John Hawkshaw

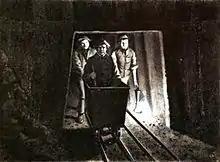
Sir John Hawkshaw (in cart) inspecting the Severn Tunnel during its construction

He was engineer, with Sir James Brunlees, of the original Channel Tunnel Company from 1872, but many years previously he had investigated for himself the question of a tunnel under the Strait of Dover from an engineering point of view, and had come to a belief in its feasibility, so far as that could be determined from borings and surveys. Subsequently, however, he became convinced that the tunnel would not be to the advantage of Great Britain, and thereafter would have nothing to do with the project. He was also consulting engineer to the Severn Tunnel, which, from its magnitude and the difficulties encountered in its construction, was one of the most notable engineering undertakings of the 19th century. Following the inundation of the tunnel working in 1879, he employed Thomas A. Walker as lead contractor to complete the work.